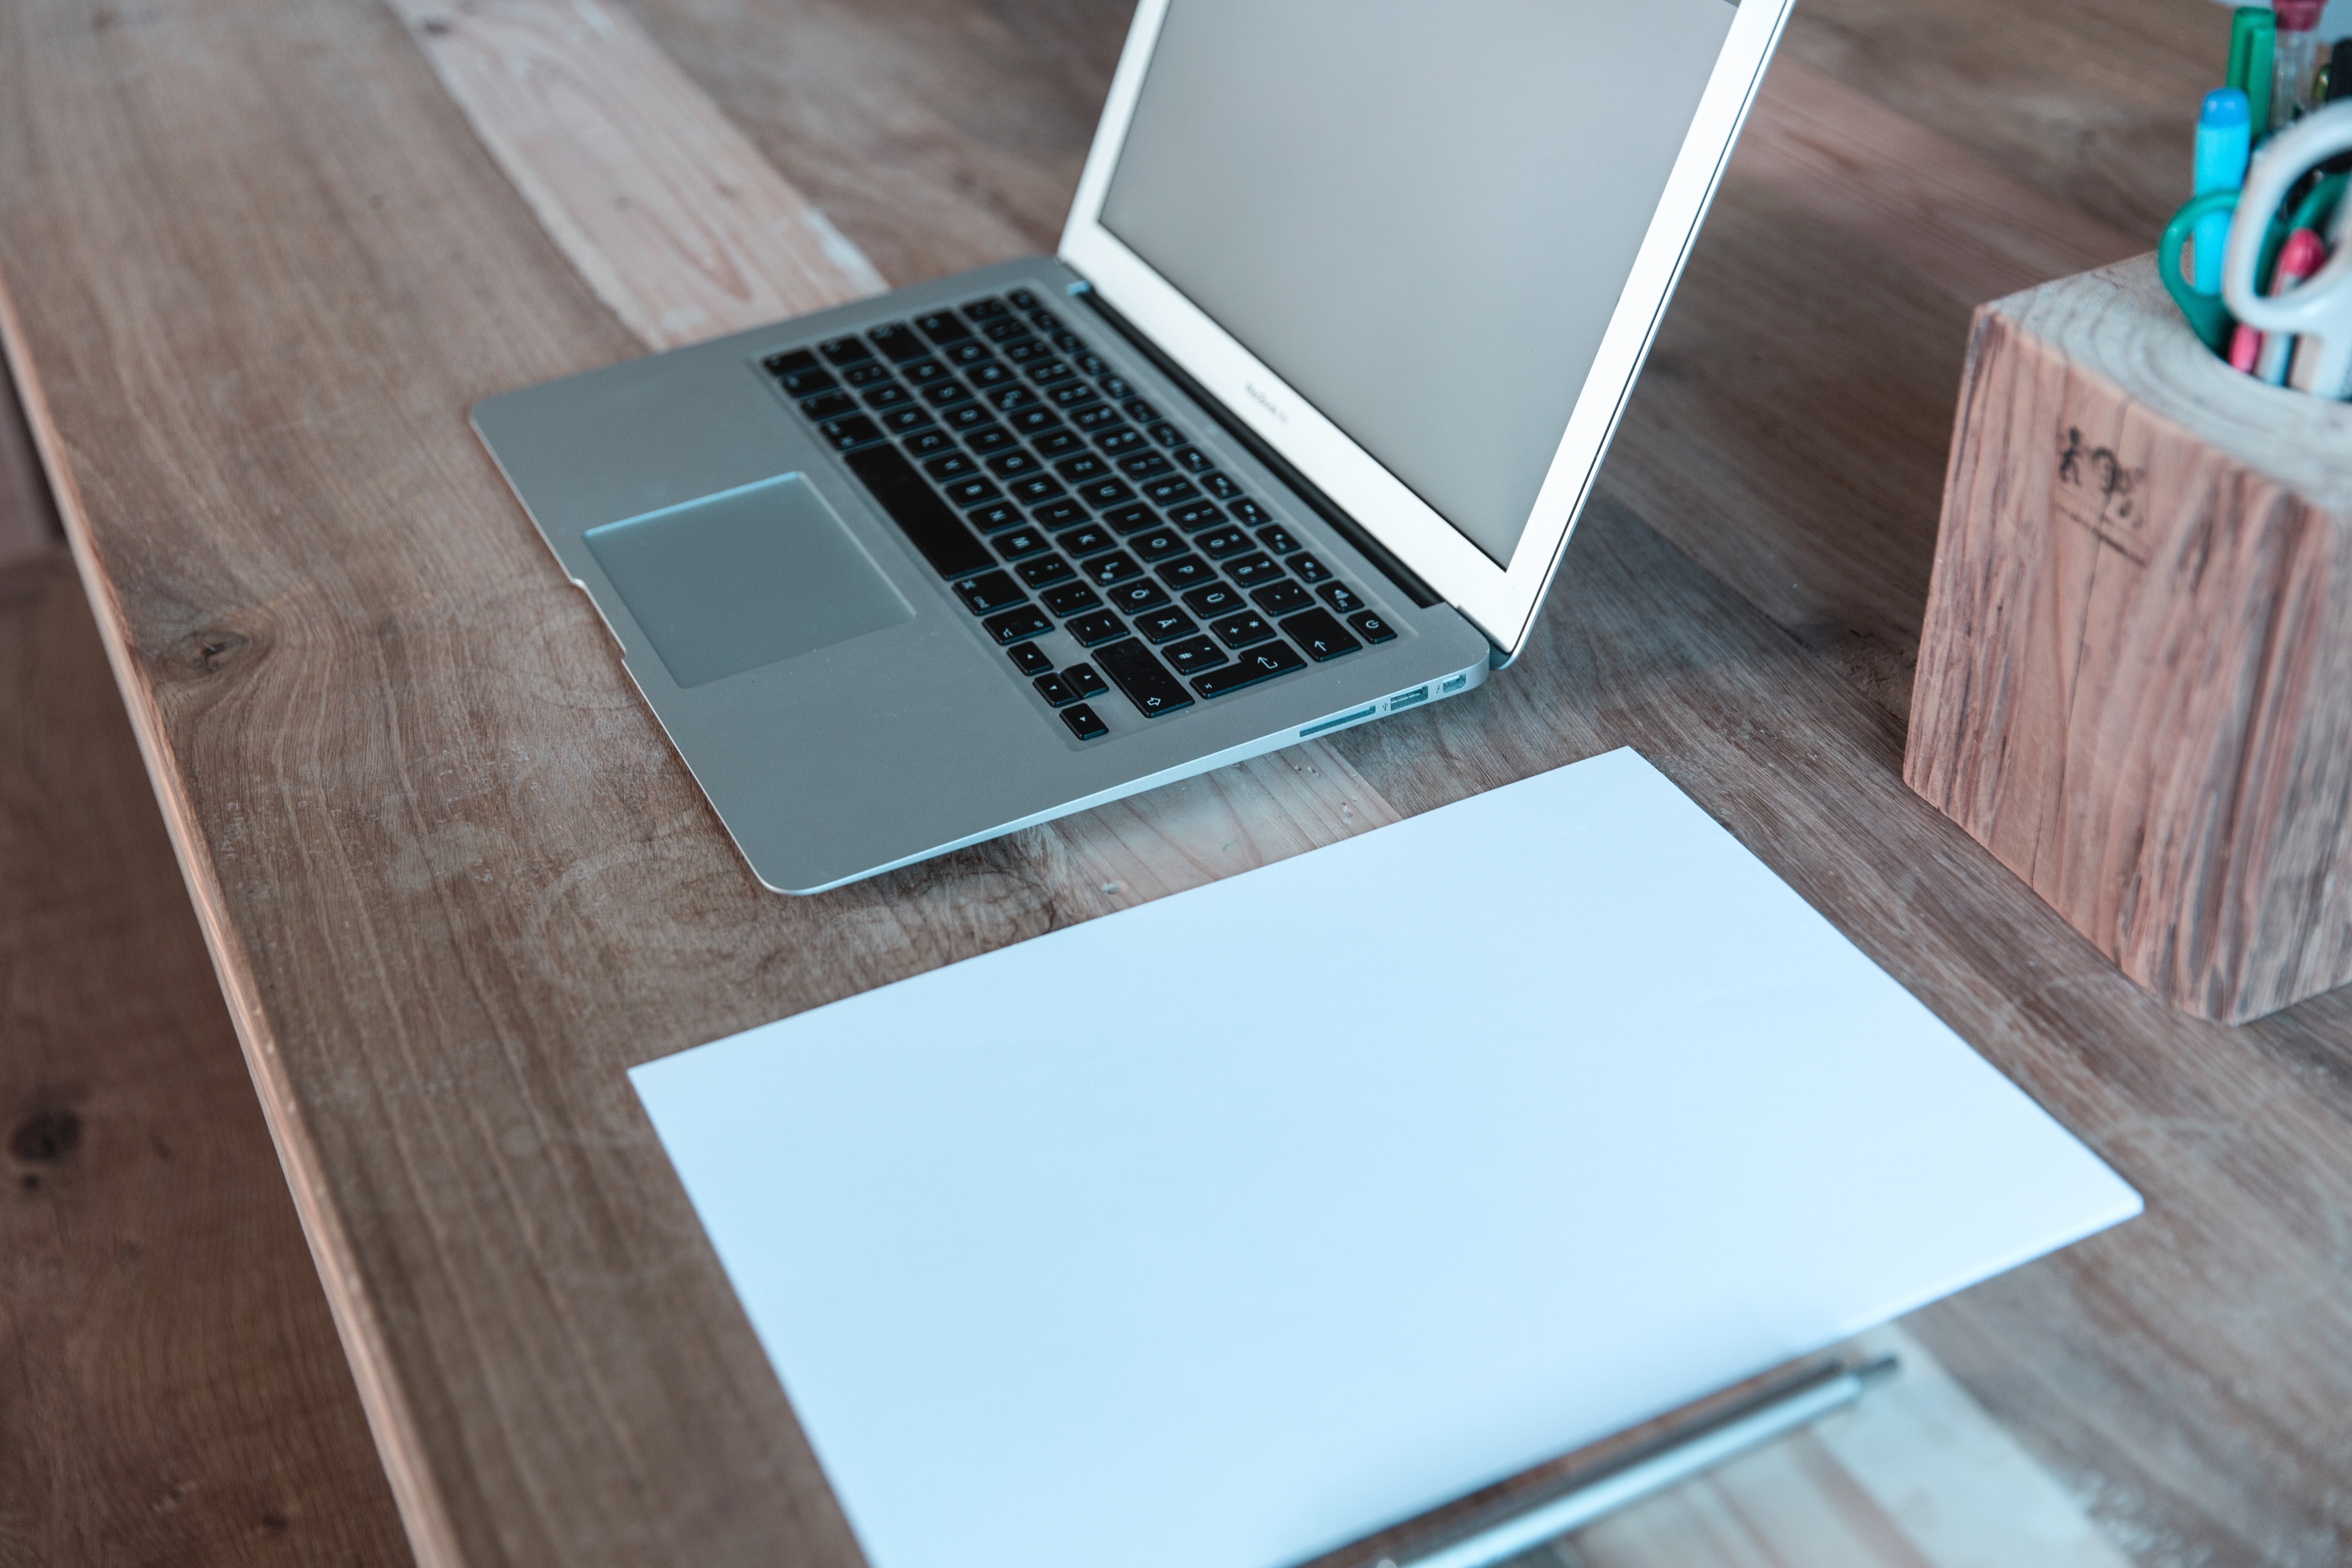
laptop, desk, computer, macbook, work, working, table, wood, keyboard, technology, floor, home, office, blue, furniture, paper, art, design, information, wireless, data, flooring